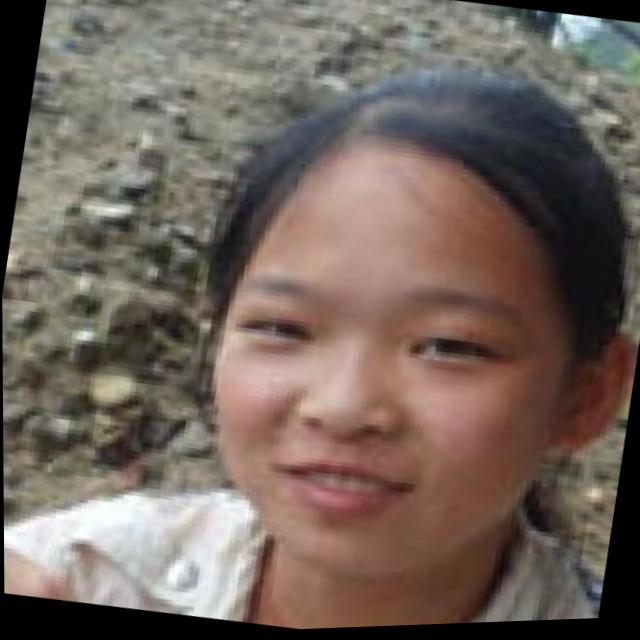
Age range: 0-12